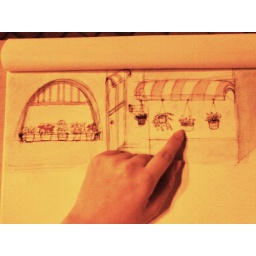
the flower pot that you watered in my dreams ;)